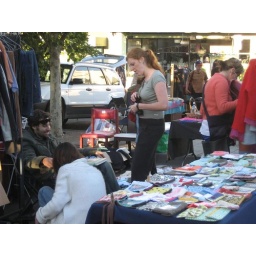
our bags in the market